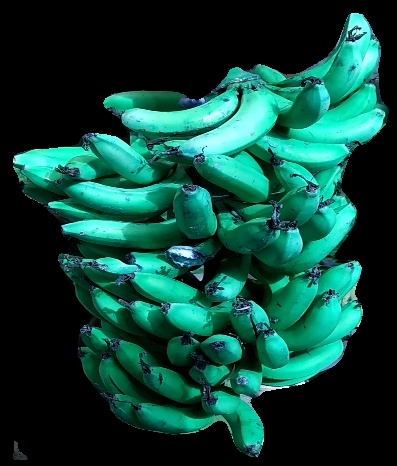
Variety: pachbale
Grade: grade3